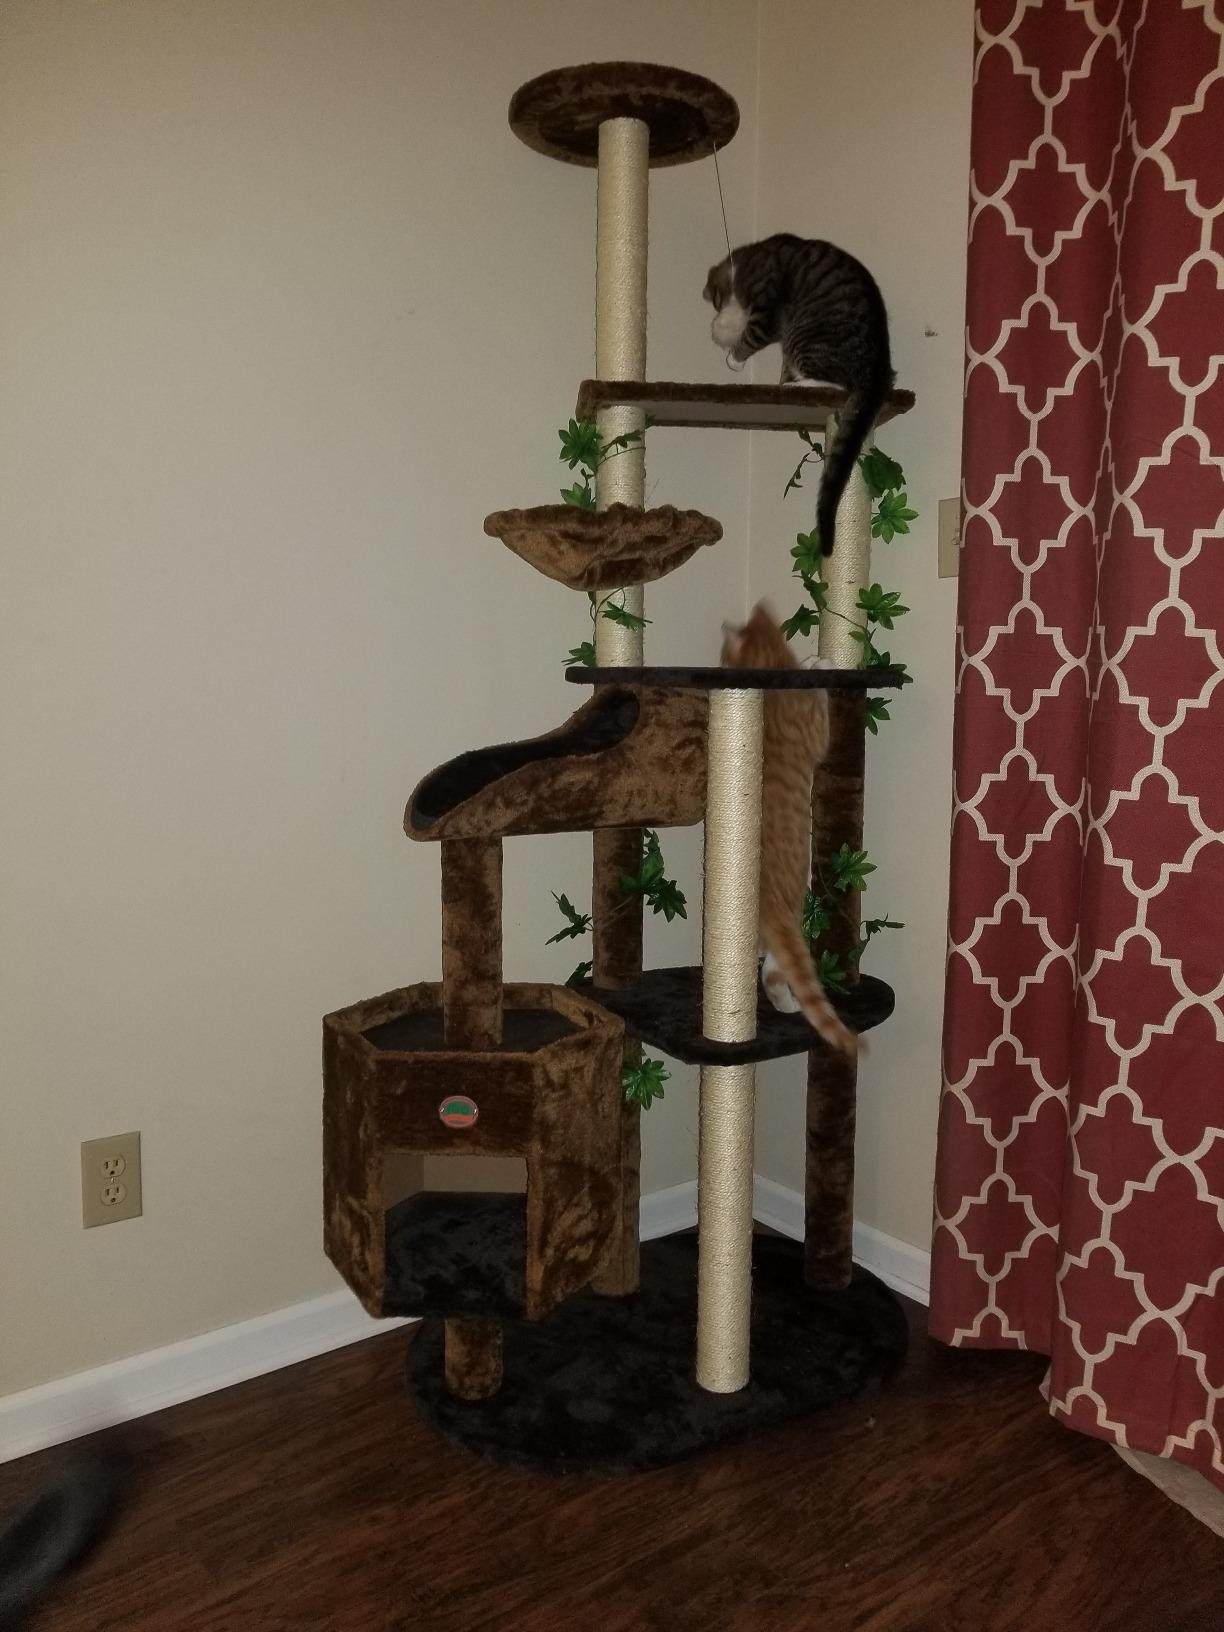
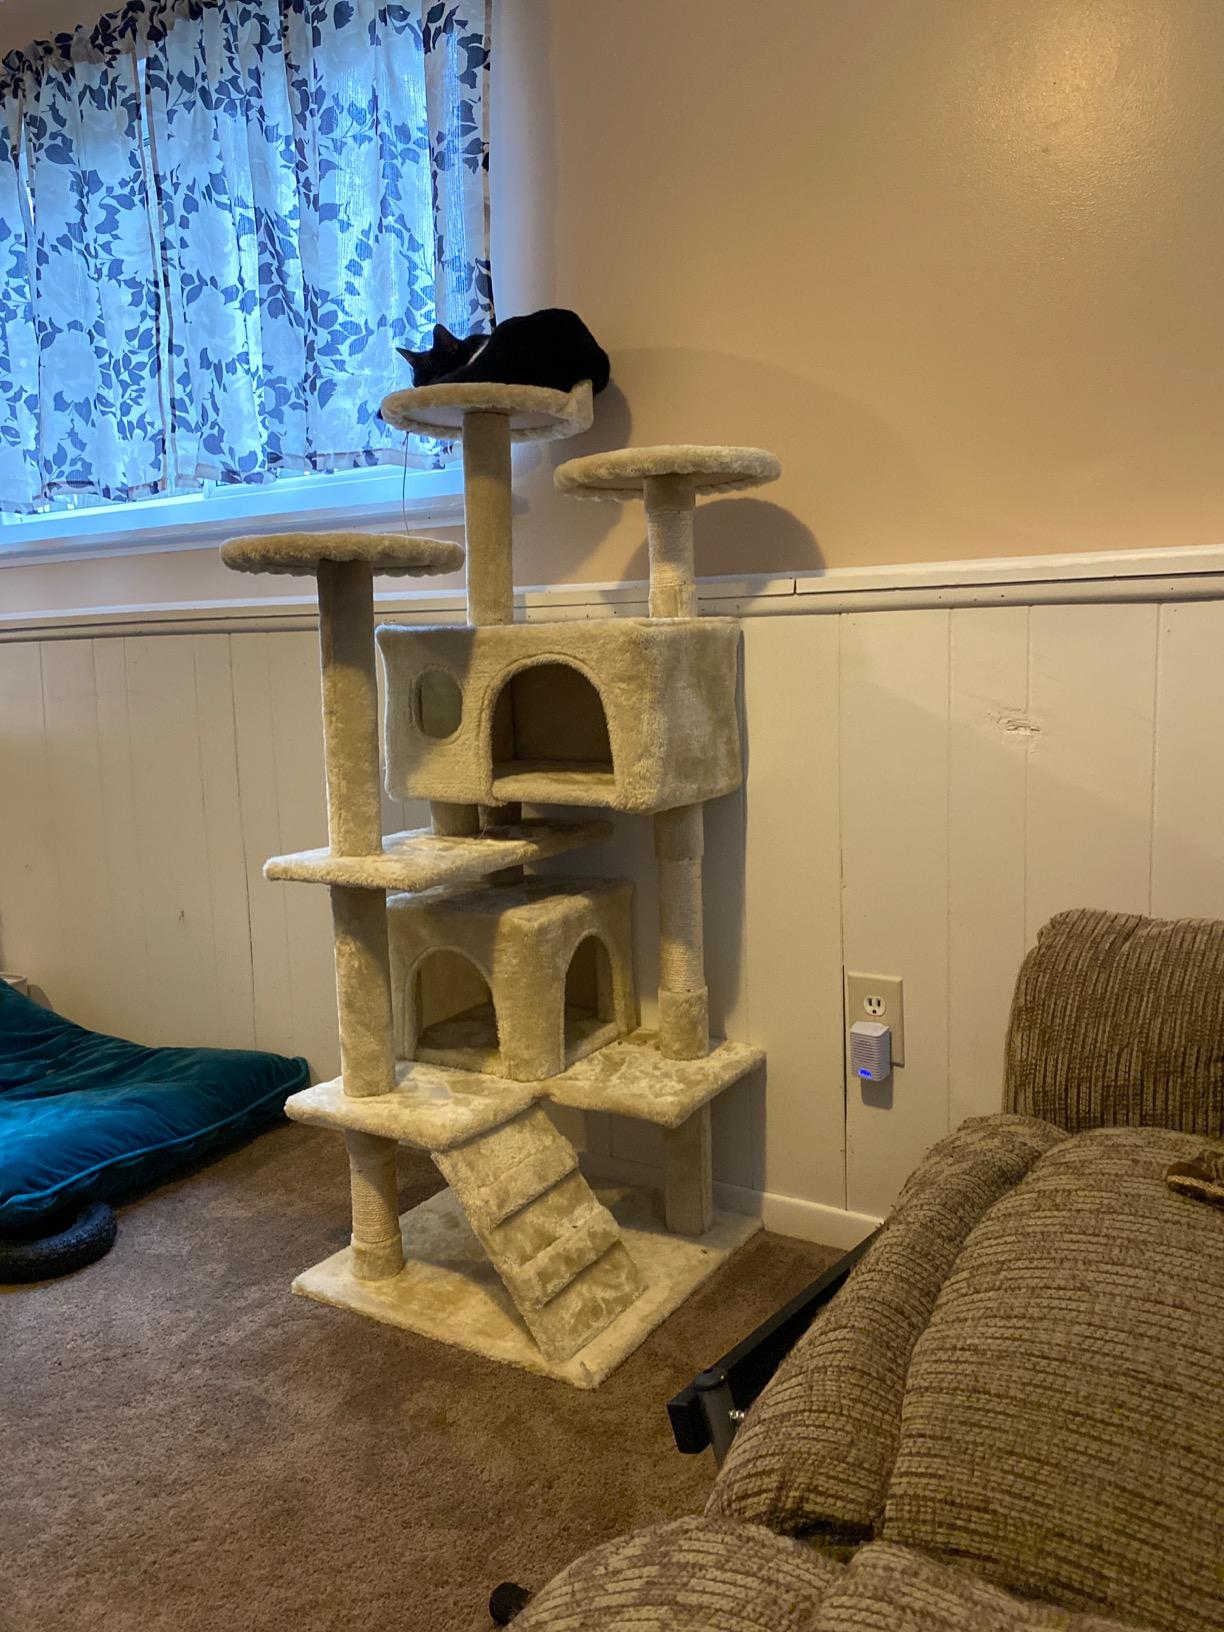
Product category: items_cat tree
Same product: no